Division of Cowan

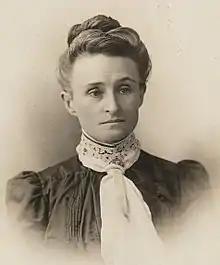
Edith Cowan, the division's namesake

The division was created in 1984 and is named for Edith Cowan, the first woman elected to an Australian Parliament. It is a marginal seat, changing hands between the Australian Labor Party and the Liberal Party. All but one of its members has served at least one term in opposition.